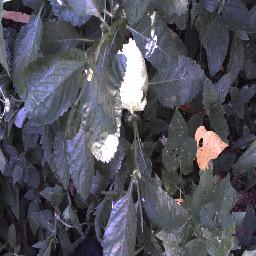
Label: snake_weed